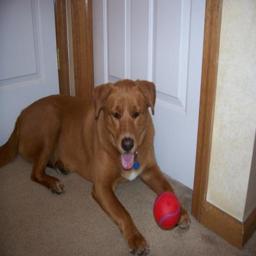
Animal: dogs